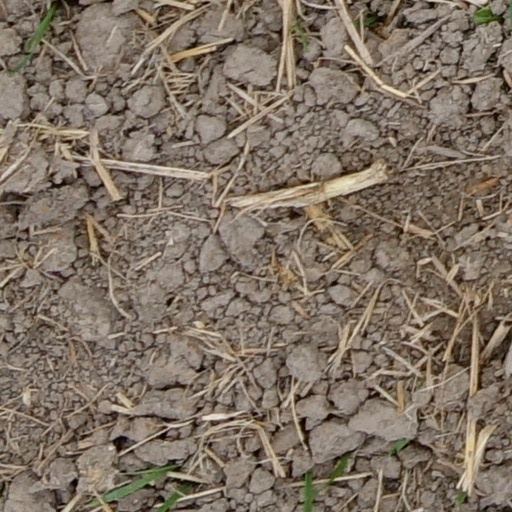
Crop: wheat